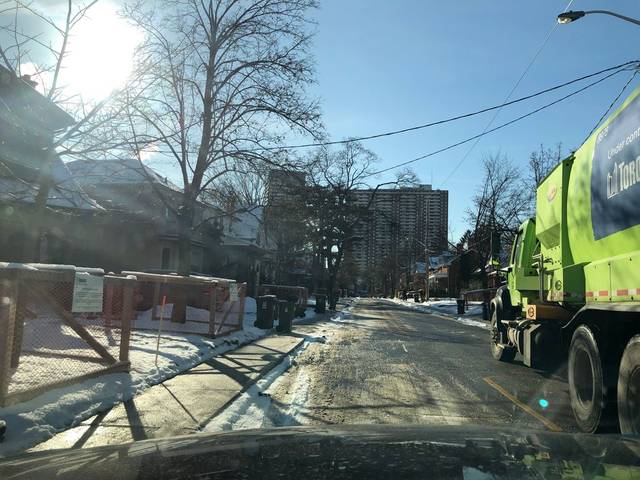
Region: Canada
Coordinates: 43.705, -79.515